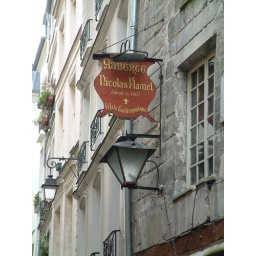
The oldest house in our street and in town ...